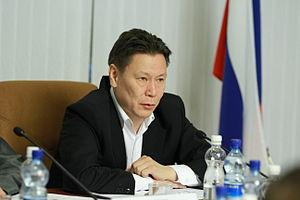
L'Association des peuples autochtones du Nord, de la Sibérie et de l'Extrême-Orient de la Fédération de Russie, ou RAIPON, est un organisme non gouvernemental russe dont le but est de protéger les droits de l'Homme et de promouvoir les intérêts des peuples autochtones du Nord, de la Sibérie et de l'Extrême-Orient russes. Elle a été fondée en 1990 au Premier Congrès des Peuples du Nord.